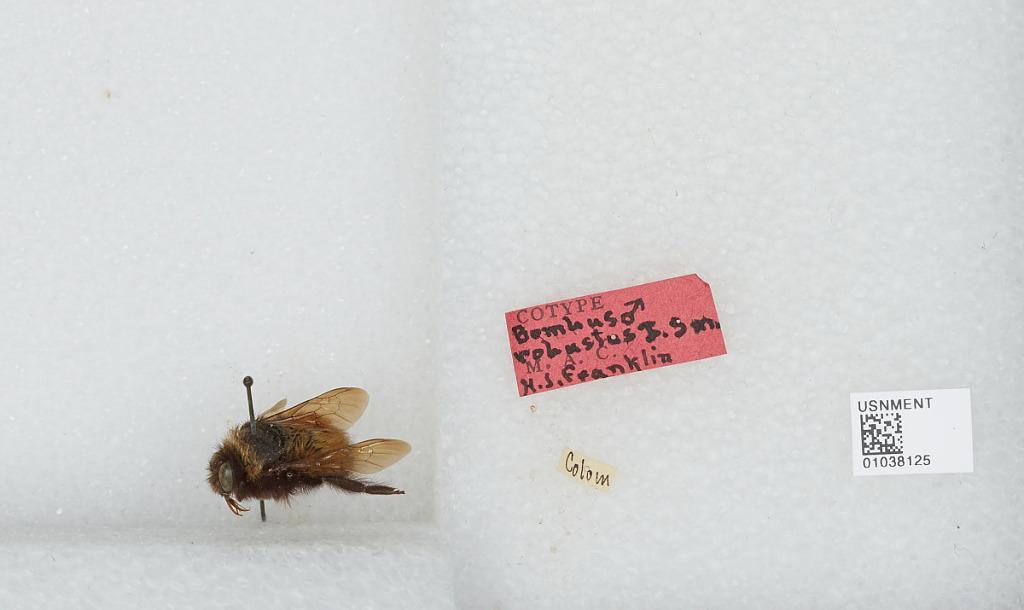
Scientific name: Bombus (Robustobombus) robustus Smith
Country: Colombia